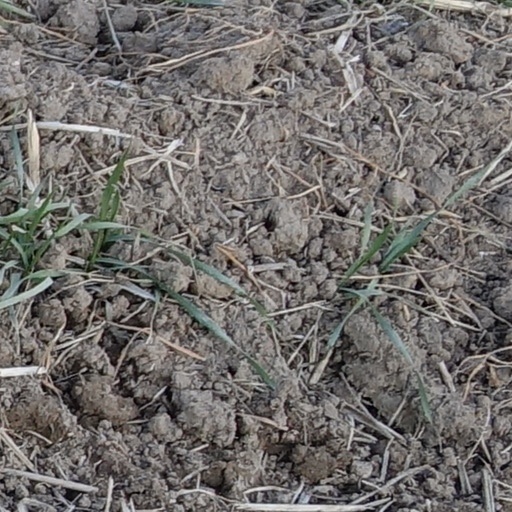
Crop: wheat